J. P. B. de Josselin de Jong

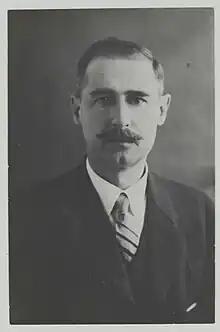
J. P. B. de Josselin de Jong (1932)

Jan Petrus Benjamin de Josselin de Jong (13 March 1886 – 15 November 1964) was a founding father of modern Dutch anthropology and of structural anthropology at Leiden University.